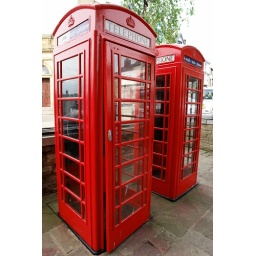
A pair of red phone boxes in the centre of Conwy.